Ion plating

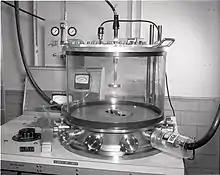
Ion plating rig

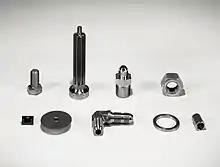
Ion plated fasteners

Ion plating (IP) is a physical vapor deposition (PVD) process that is sometimes called "ion assisted deposition" (IAD) or "ion vapor deposition" (IVD) and is a modified version of "vacuum deposition". Ion plating uses concurrent or periodic bombardment of the substrate, and deposits film by atomic-sized energetic particles called ions. Bombardment prior to deposition is used to sputter clean the substrate surface. During deposition the bombardment is used to modify and control the properties of the depositing film. It is important that the bombardment be continuous between the cleaning and the deposition portions of the process to maintain an atomically clean interface. If this interface is not properly cleaned, then it can result into a weaker coating or poor adhesion.